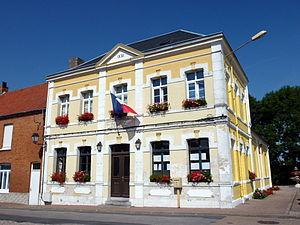
Saint-Folquin est une commune française située dans le département du Pas-de-Calais en région Hauts-de-France.